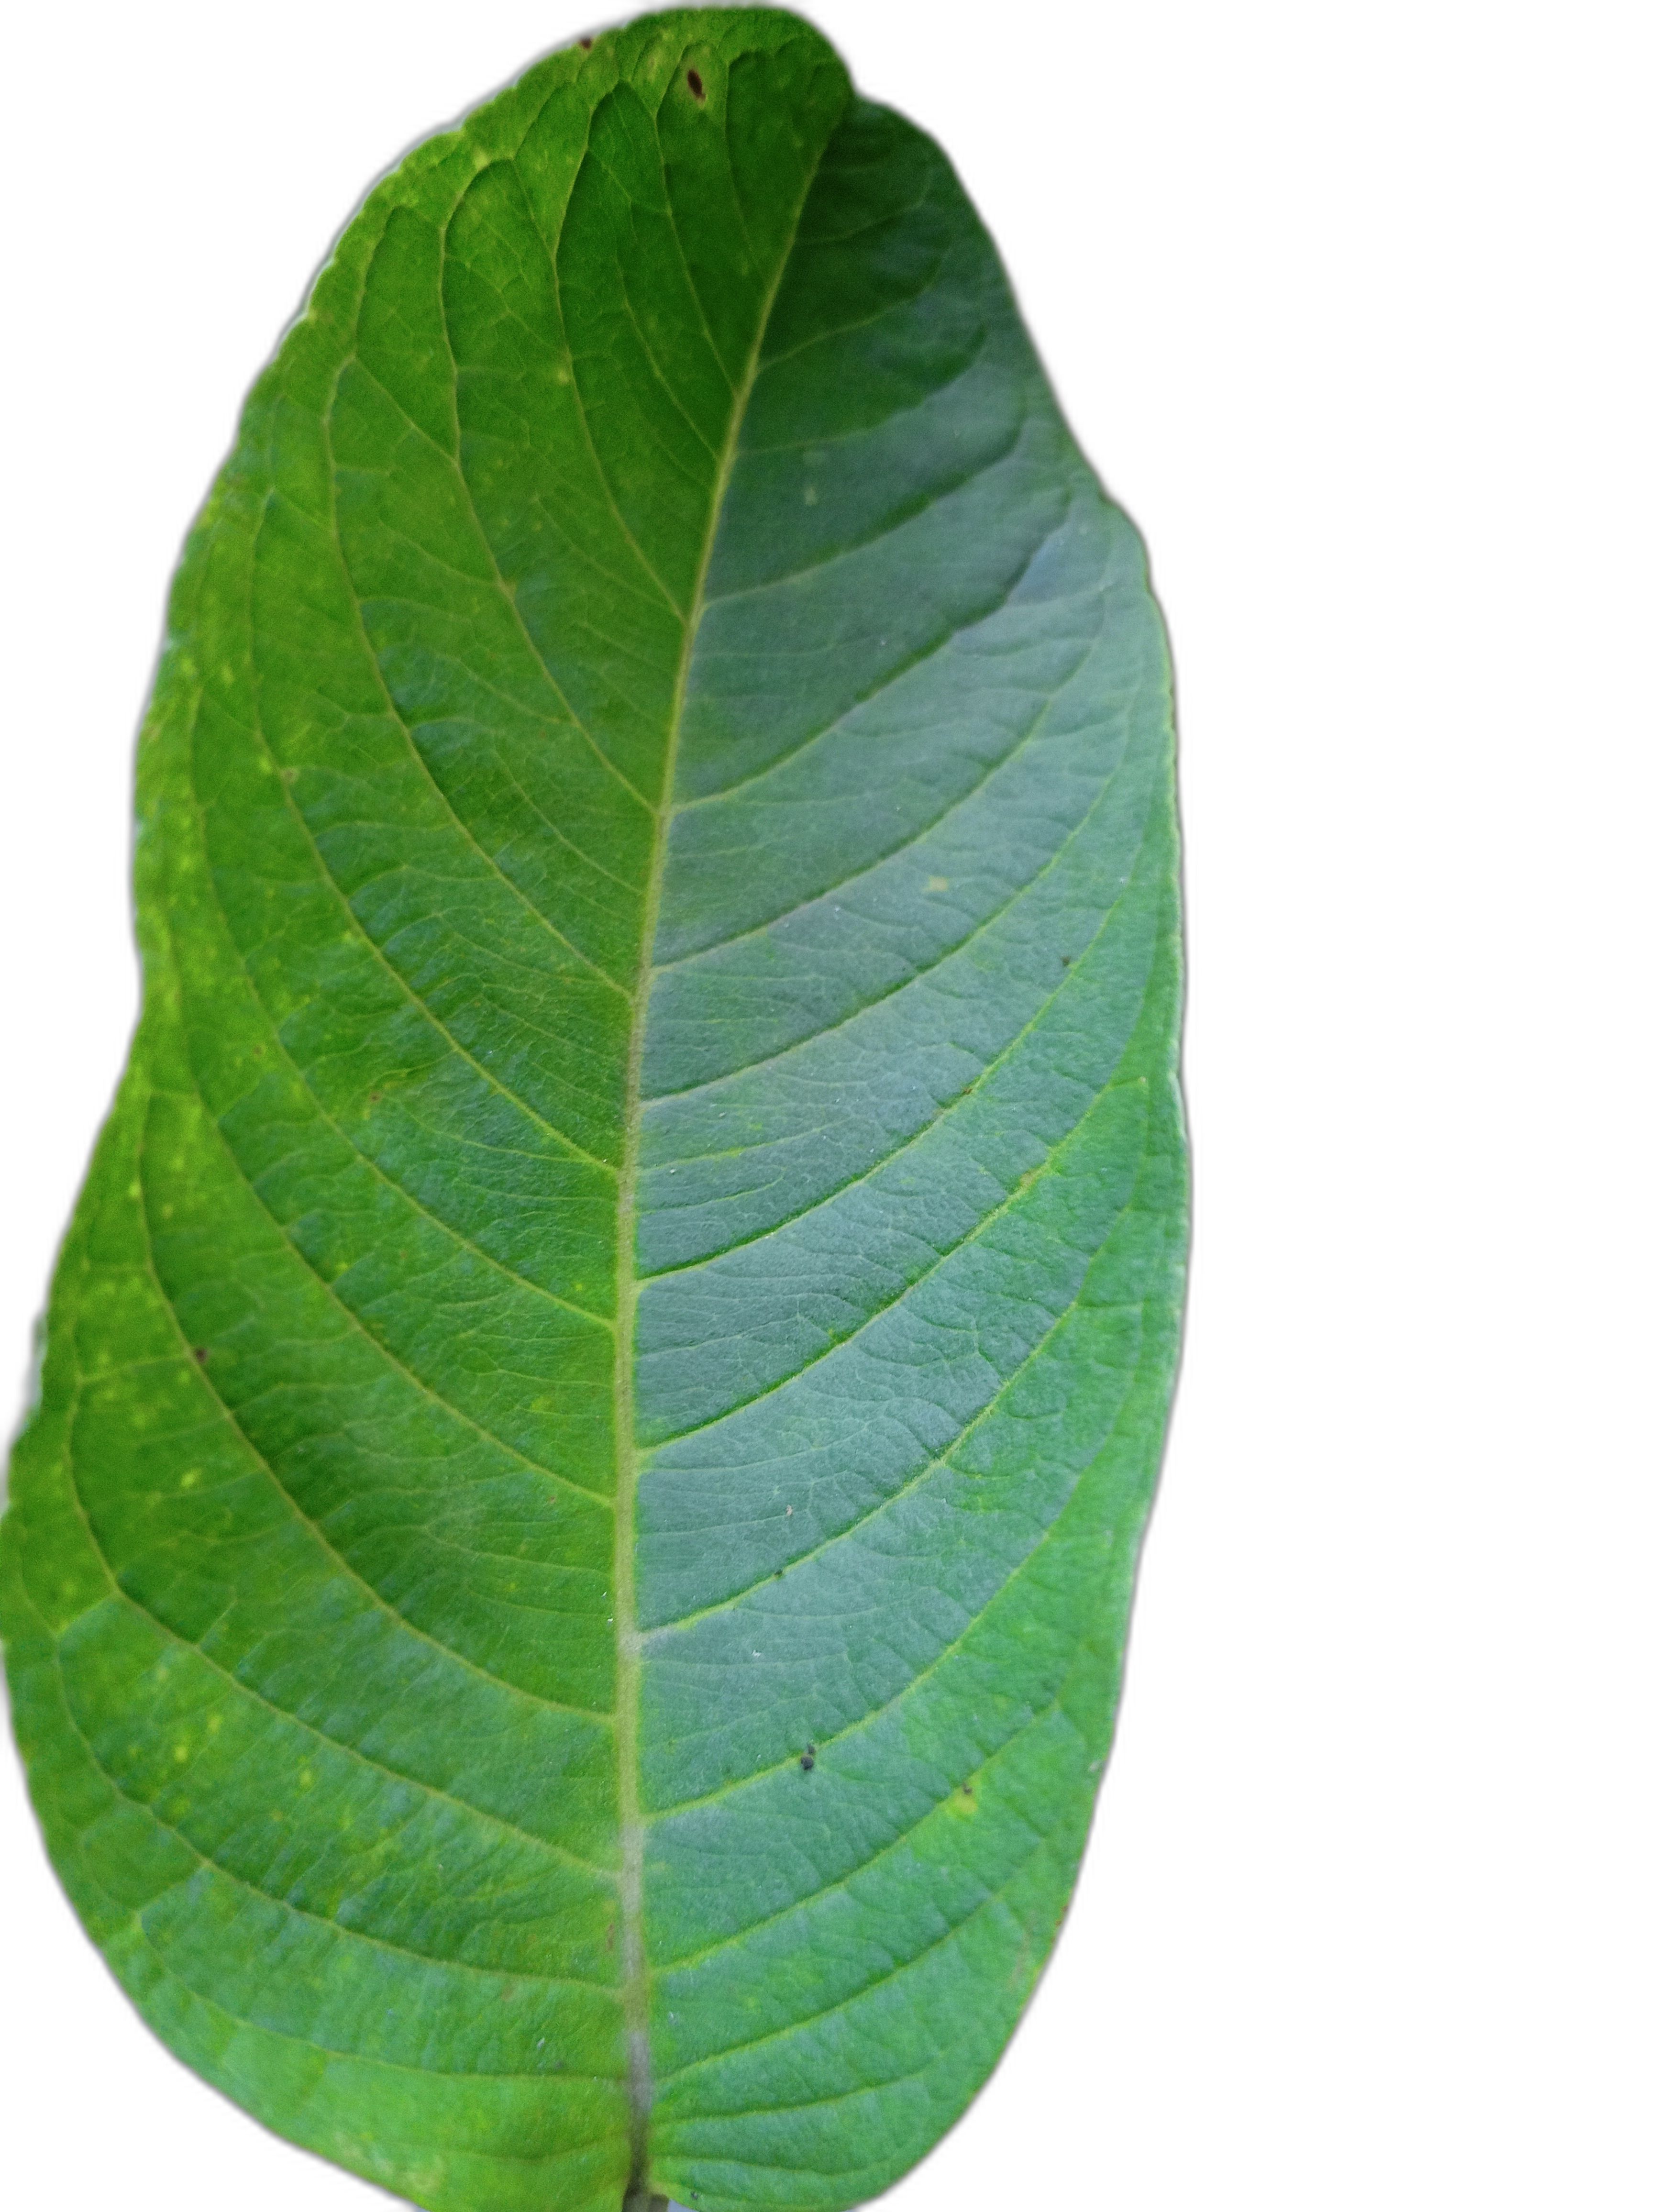
Plant part: leaf
Disease: Healthy